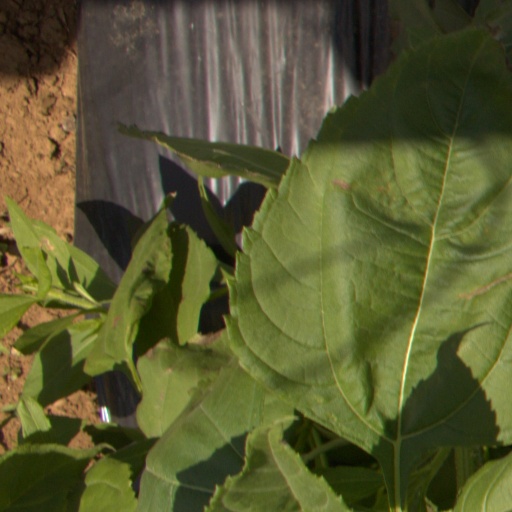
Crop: Jerusalem artichoke